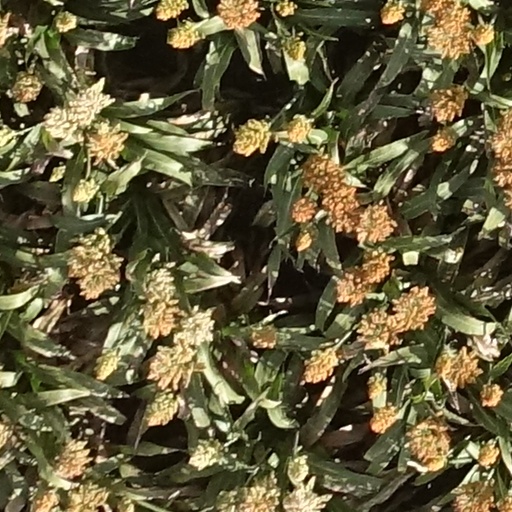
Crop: sorghum